Maxwell Street Klezmer Band

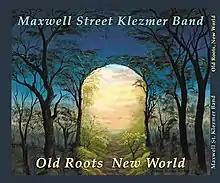
An illustration with a dark forest

The band released "The Joy of Klez Band Books", a three book collection of Klezmer band scores published by Tara Books. The book features arrangements of traditional Klezmer songs from 1910 to 1940.